Manor of King's Nympton

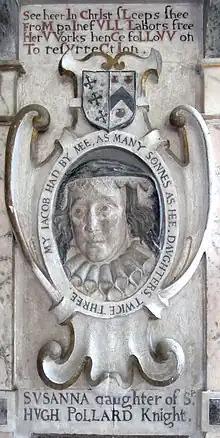
Panel in memory of Susanna Pollard (died 1634), detail from monument to her husband John Northcote (1570–1632), Newton St Cyres Church

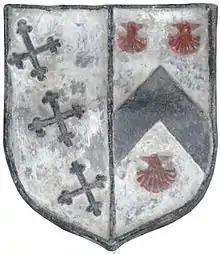
Heraldic escutcheon on monument to John Northcote(1570–1632), Newton St Cyres Church, Devon. The arms are "Argent, three crosses-crosslet in bend sable" (Northcote) impaling "Argent, a chevron sable between three escallops gules" (Pollard), representing his second marriage to Susanna Pollard (died 1634)

If the capital letters in red are added together as Roman numerals ("VV" being treated as V + V, and the first letters of each line excluded) the sum of 1634 results, Susanna's date of death. The remaining unused letters are SFHT, the initial letters of each line, of uncertain cryptic meaning.